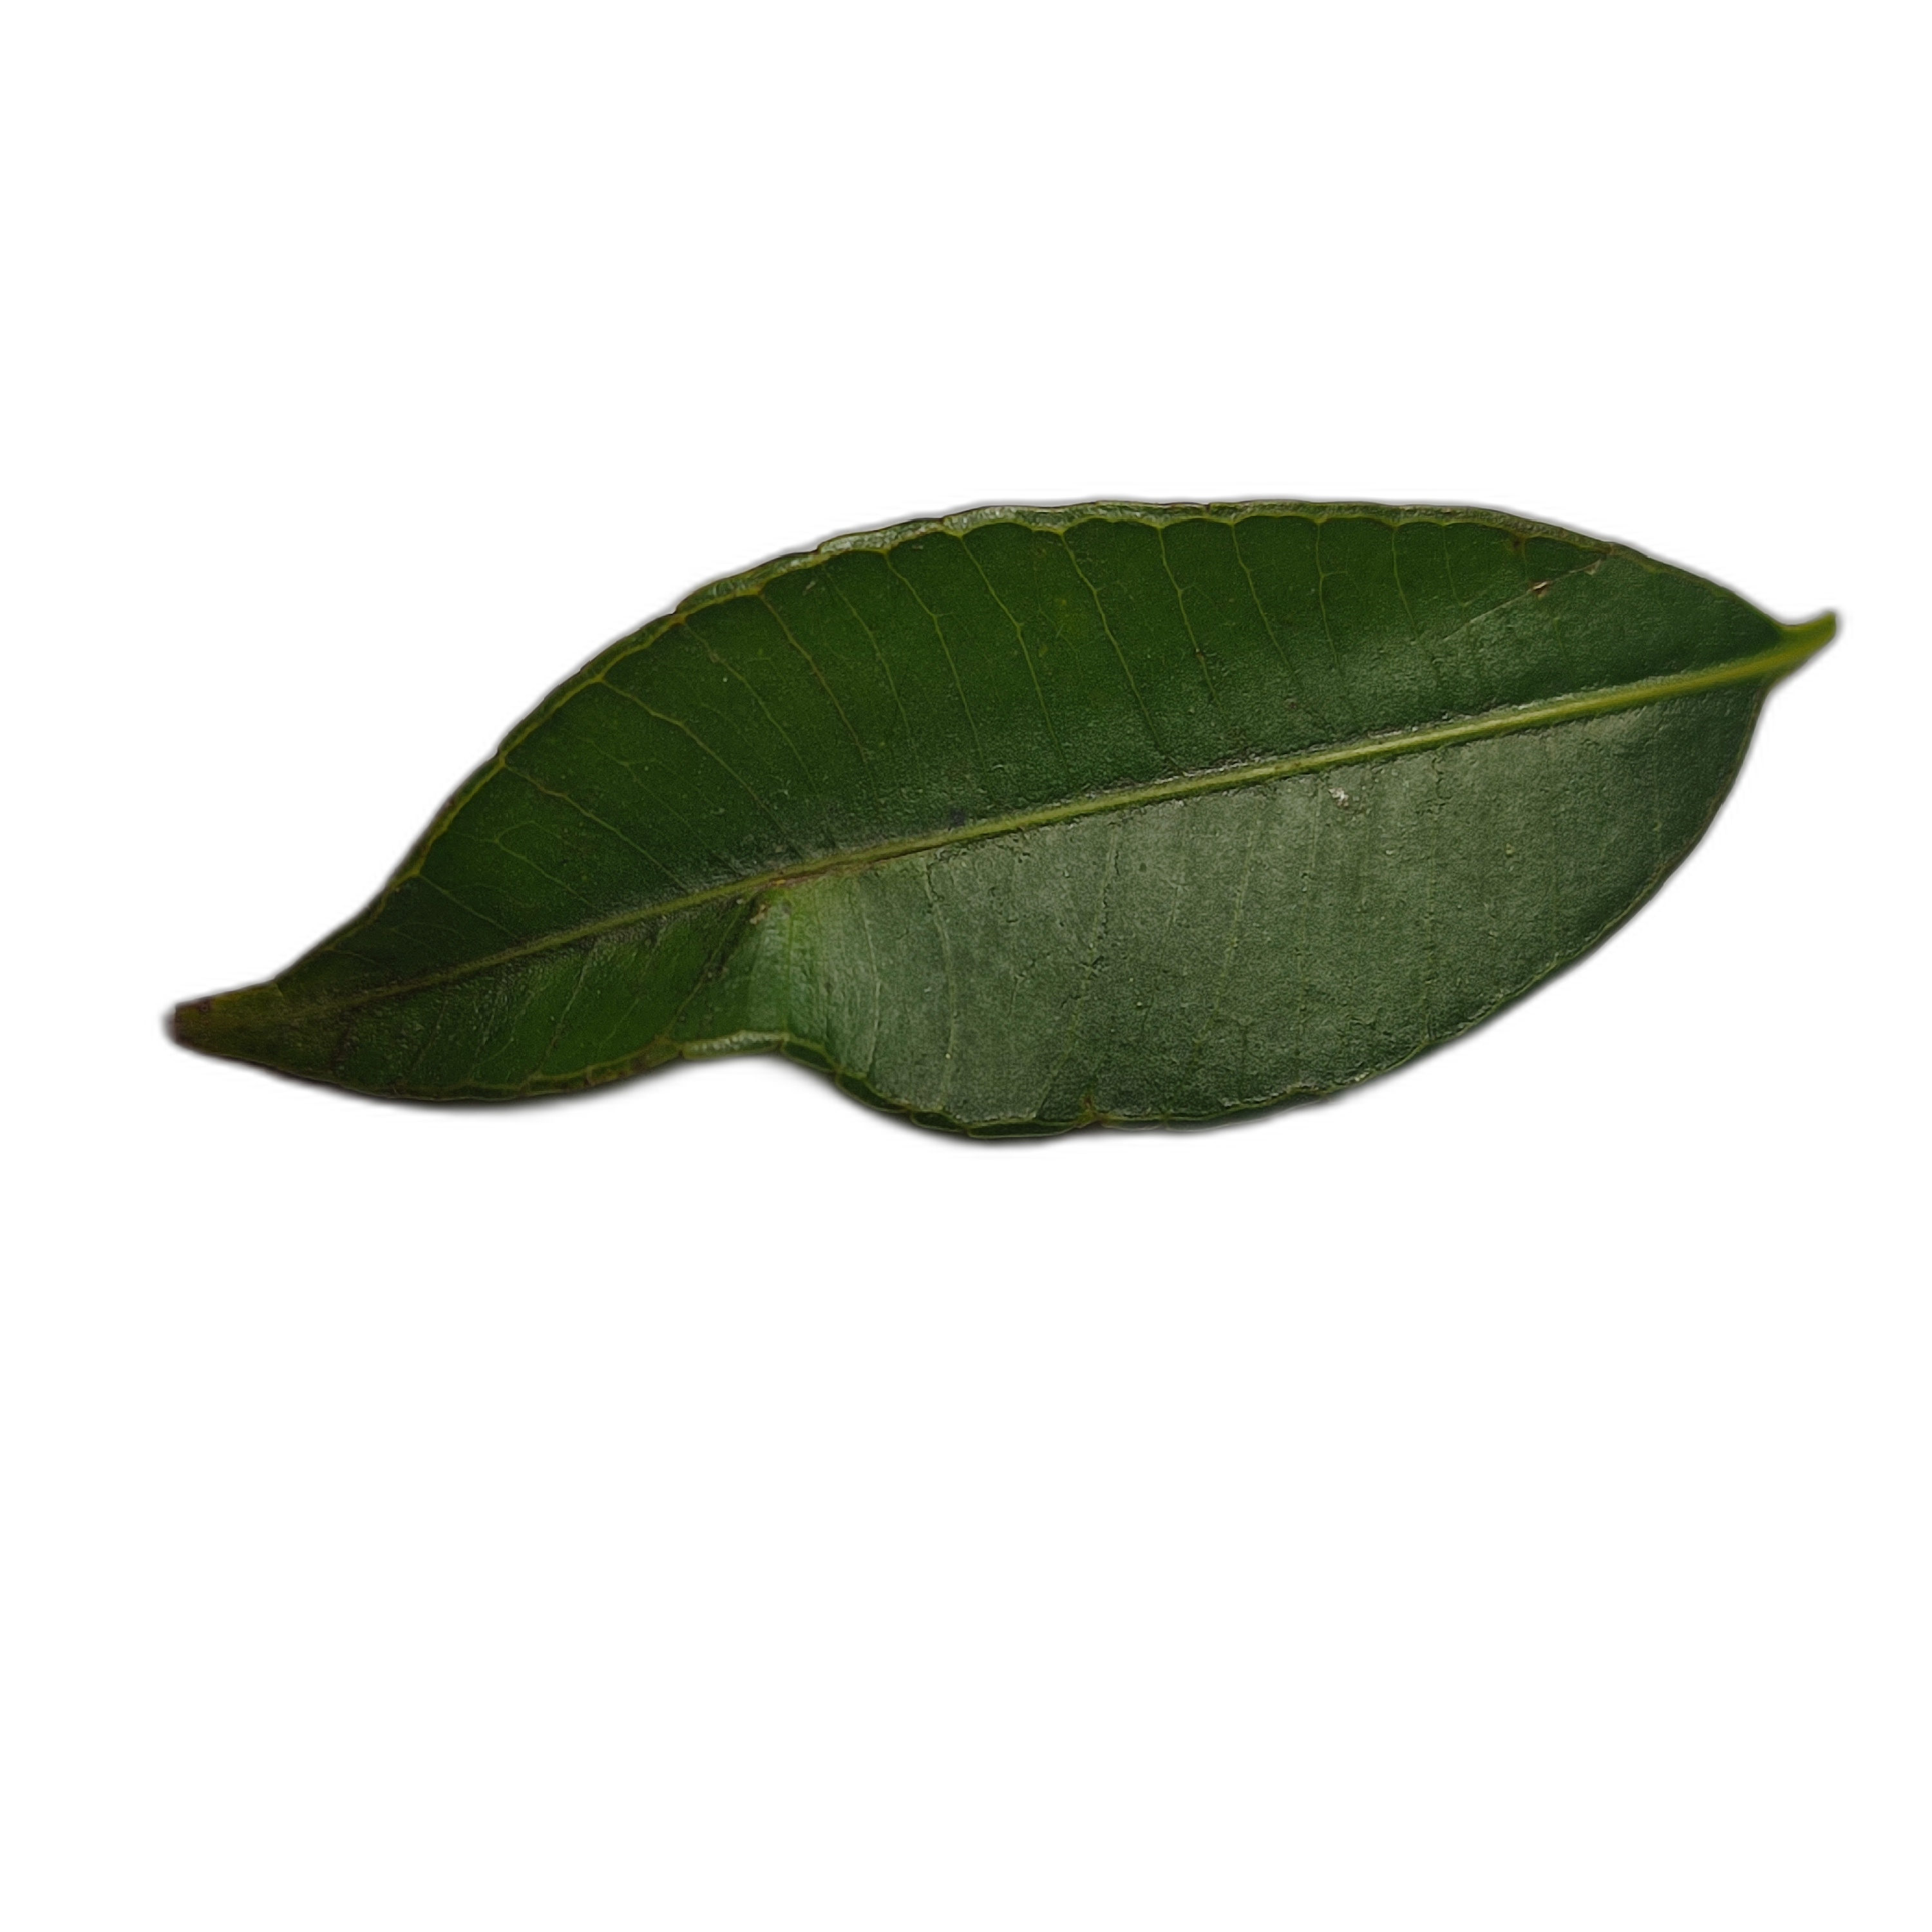
Label: healthy